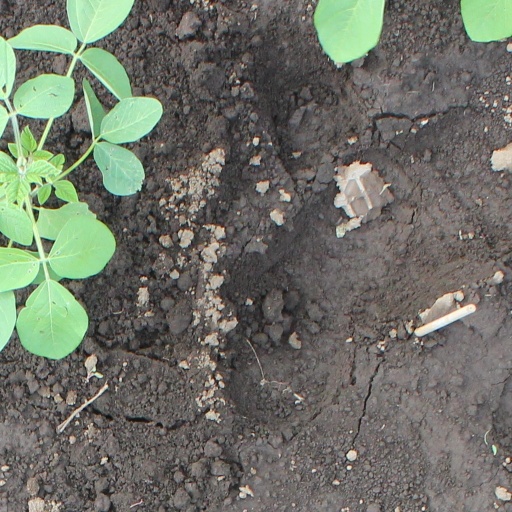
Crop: soybean